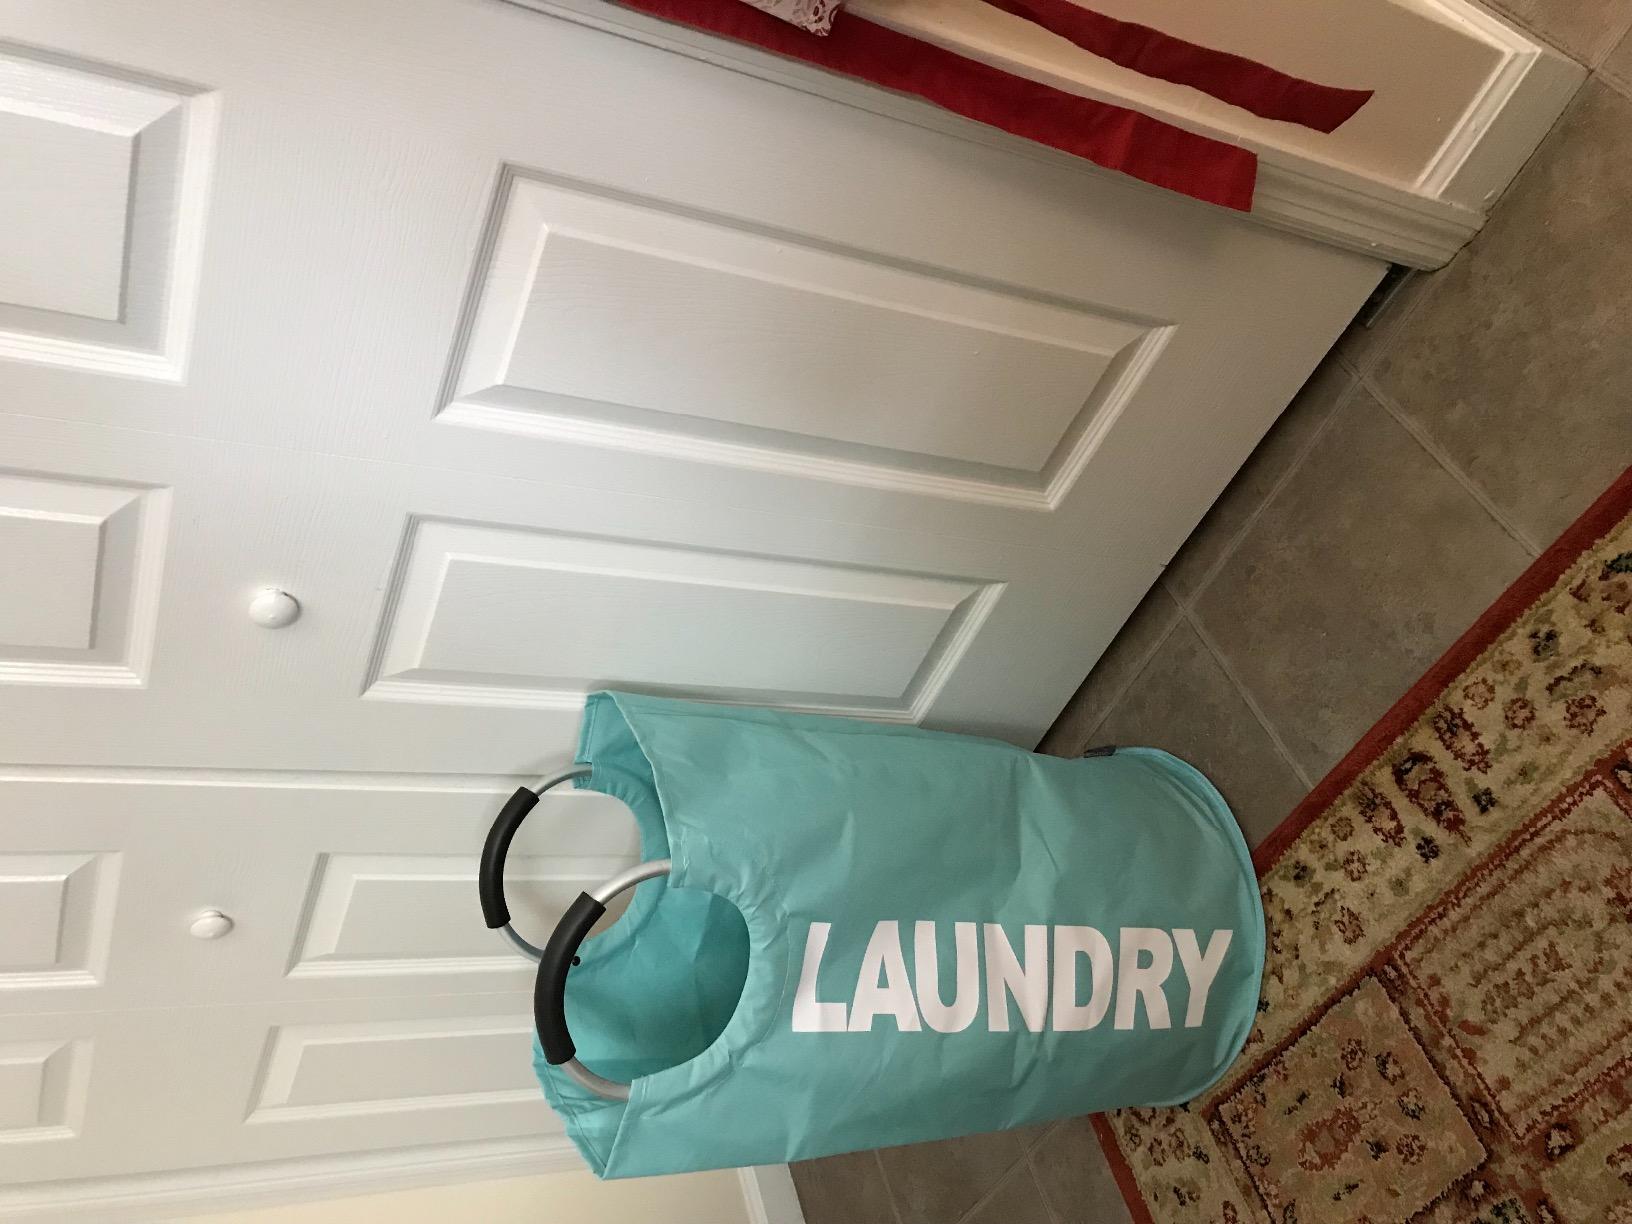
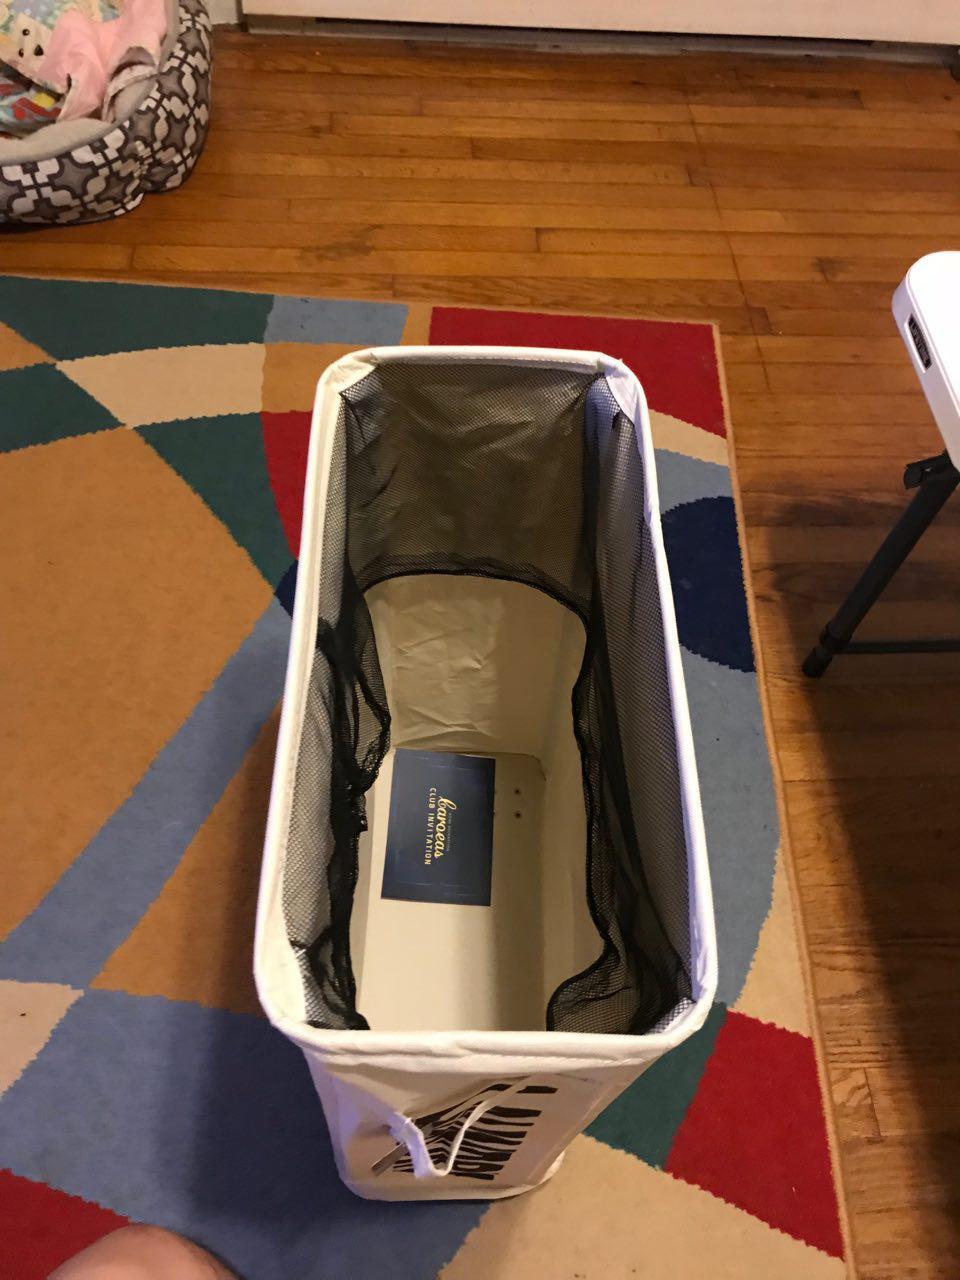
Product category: items_hamper
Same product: no